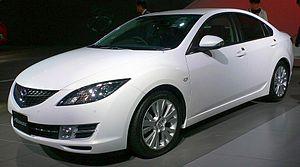
La Mazda 6, vendue au Japon sous le nom de Mazda Atenza, est une familiale du constructeur automobile japonais Mazda lancée en 2002. La Mazda 6 succède à la Mazda 626. Elle remplace les 626/Capella dont le nom remontait aux années 1970. Elle a marqué le renouveau de la marque notamment en design. Aujourd'hui, le duo Mazda 6/Atenza est vendu au Japon, en Europe, en Amérique du Nord, en Australie, en Chine, etc.